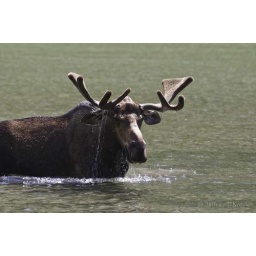
A bull moose raises his head from feeding on plants in Many Glacier, Glacier National Park, Montana.